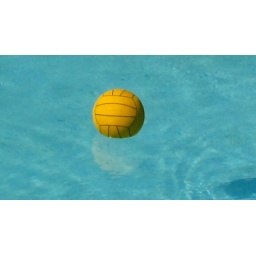
the round water polo ball in blue water